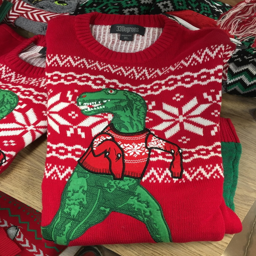
the dangling sleeves on this christmas sweater